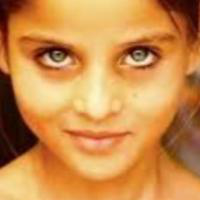
Age group: age 11-20